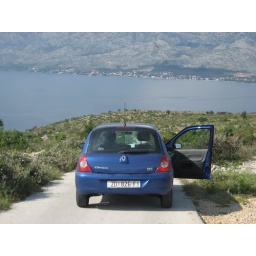
The car, sitting on a hill in the wilderness.